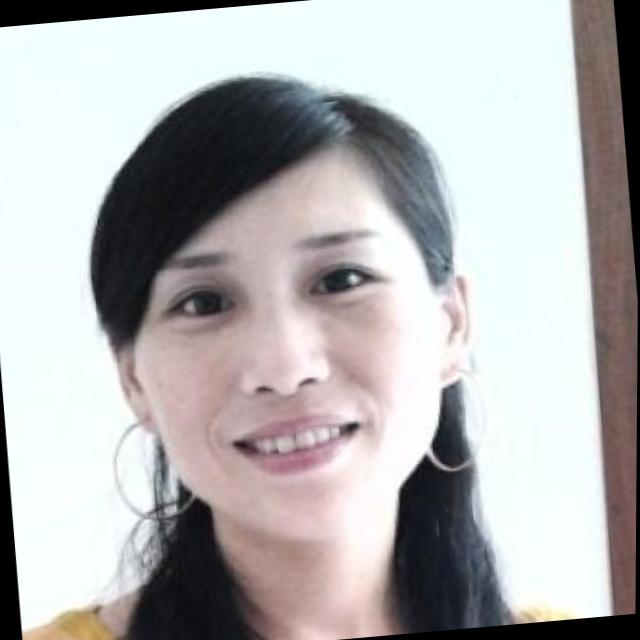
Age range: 21-44